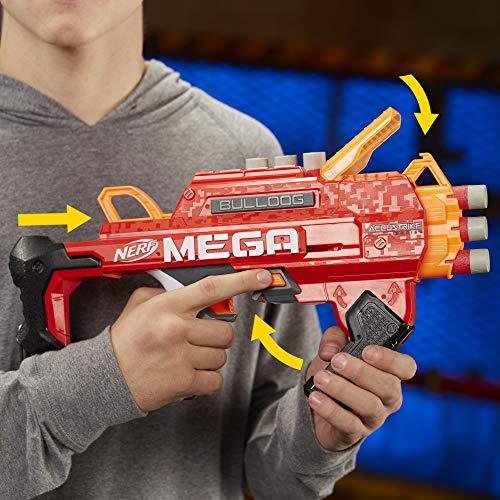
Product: NERF Accustrike Mega Bulldog
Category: Toys & Games | Sports & Outdoor Play | Blasters & Foam Play
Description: Includes 6 accusrike Nerf Mega darts designed for accuracy.
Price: $11.99
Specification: ProductDimensions:2.8x17.5x8.7inches|ItemWeight:1.75pounds|ShippingWeight:1.75pounds(Viewshippingratesandpolicies)|ASIN:B07JMXQ6GL|Itemmodelnumber:E2657F07|Manufacturerrecommendedage:8yearsandup